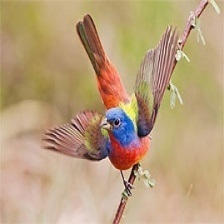
Species: PAINTED BUNTING
Scientific name: PASSERINA CIRIS
ImageNet parent category: indigo_bunting